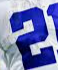
Number: 2